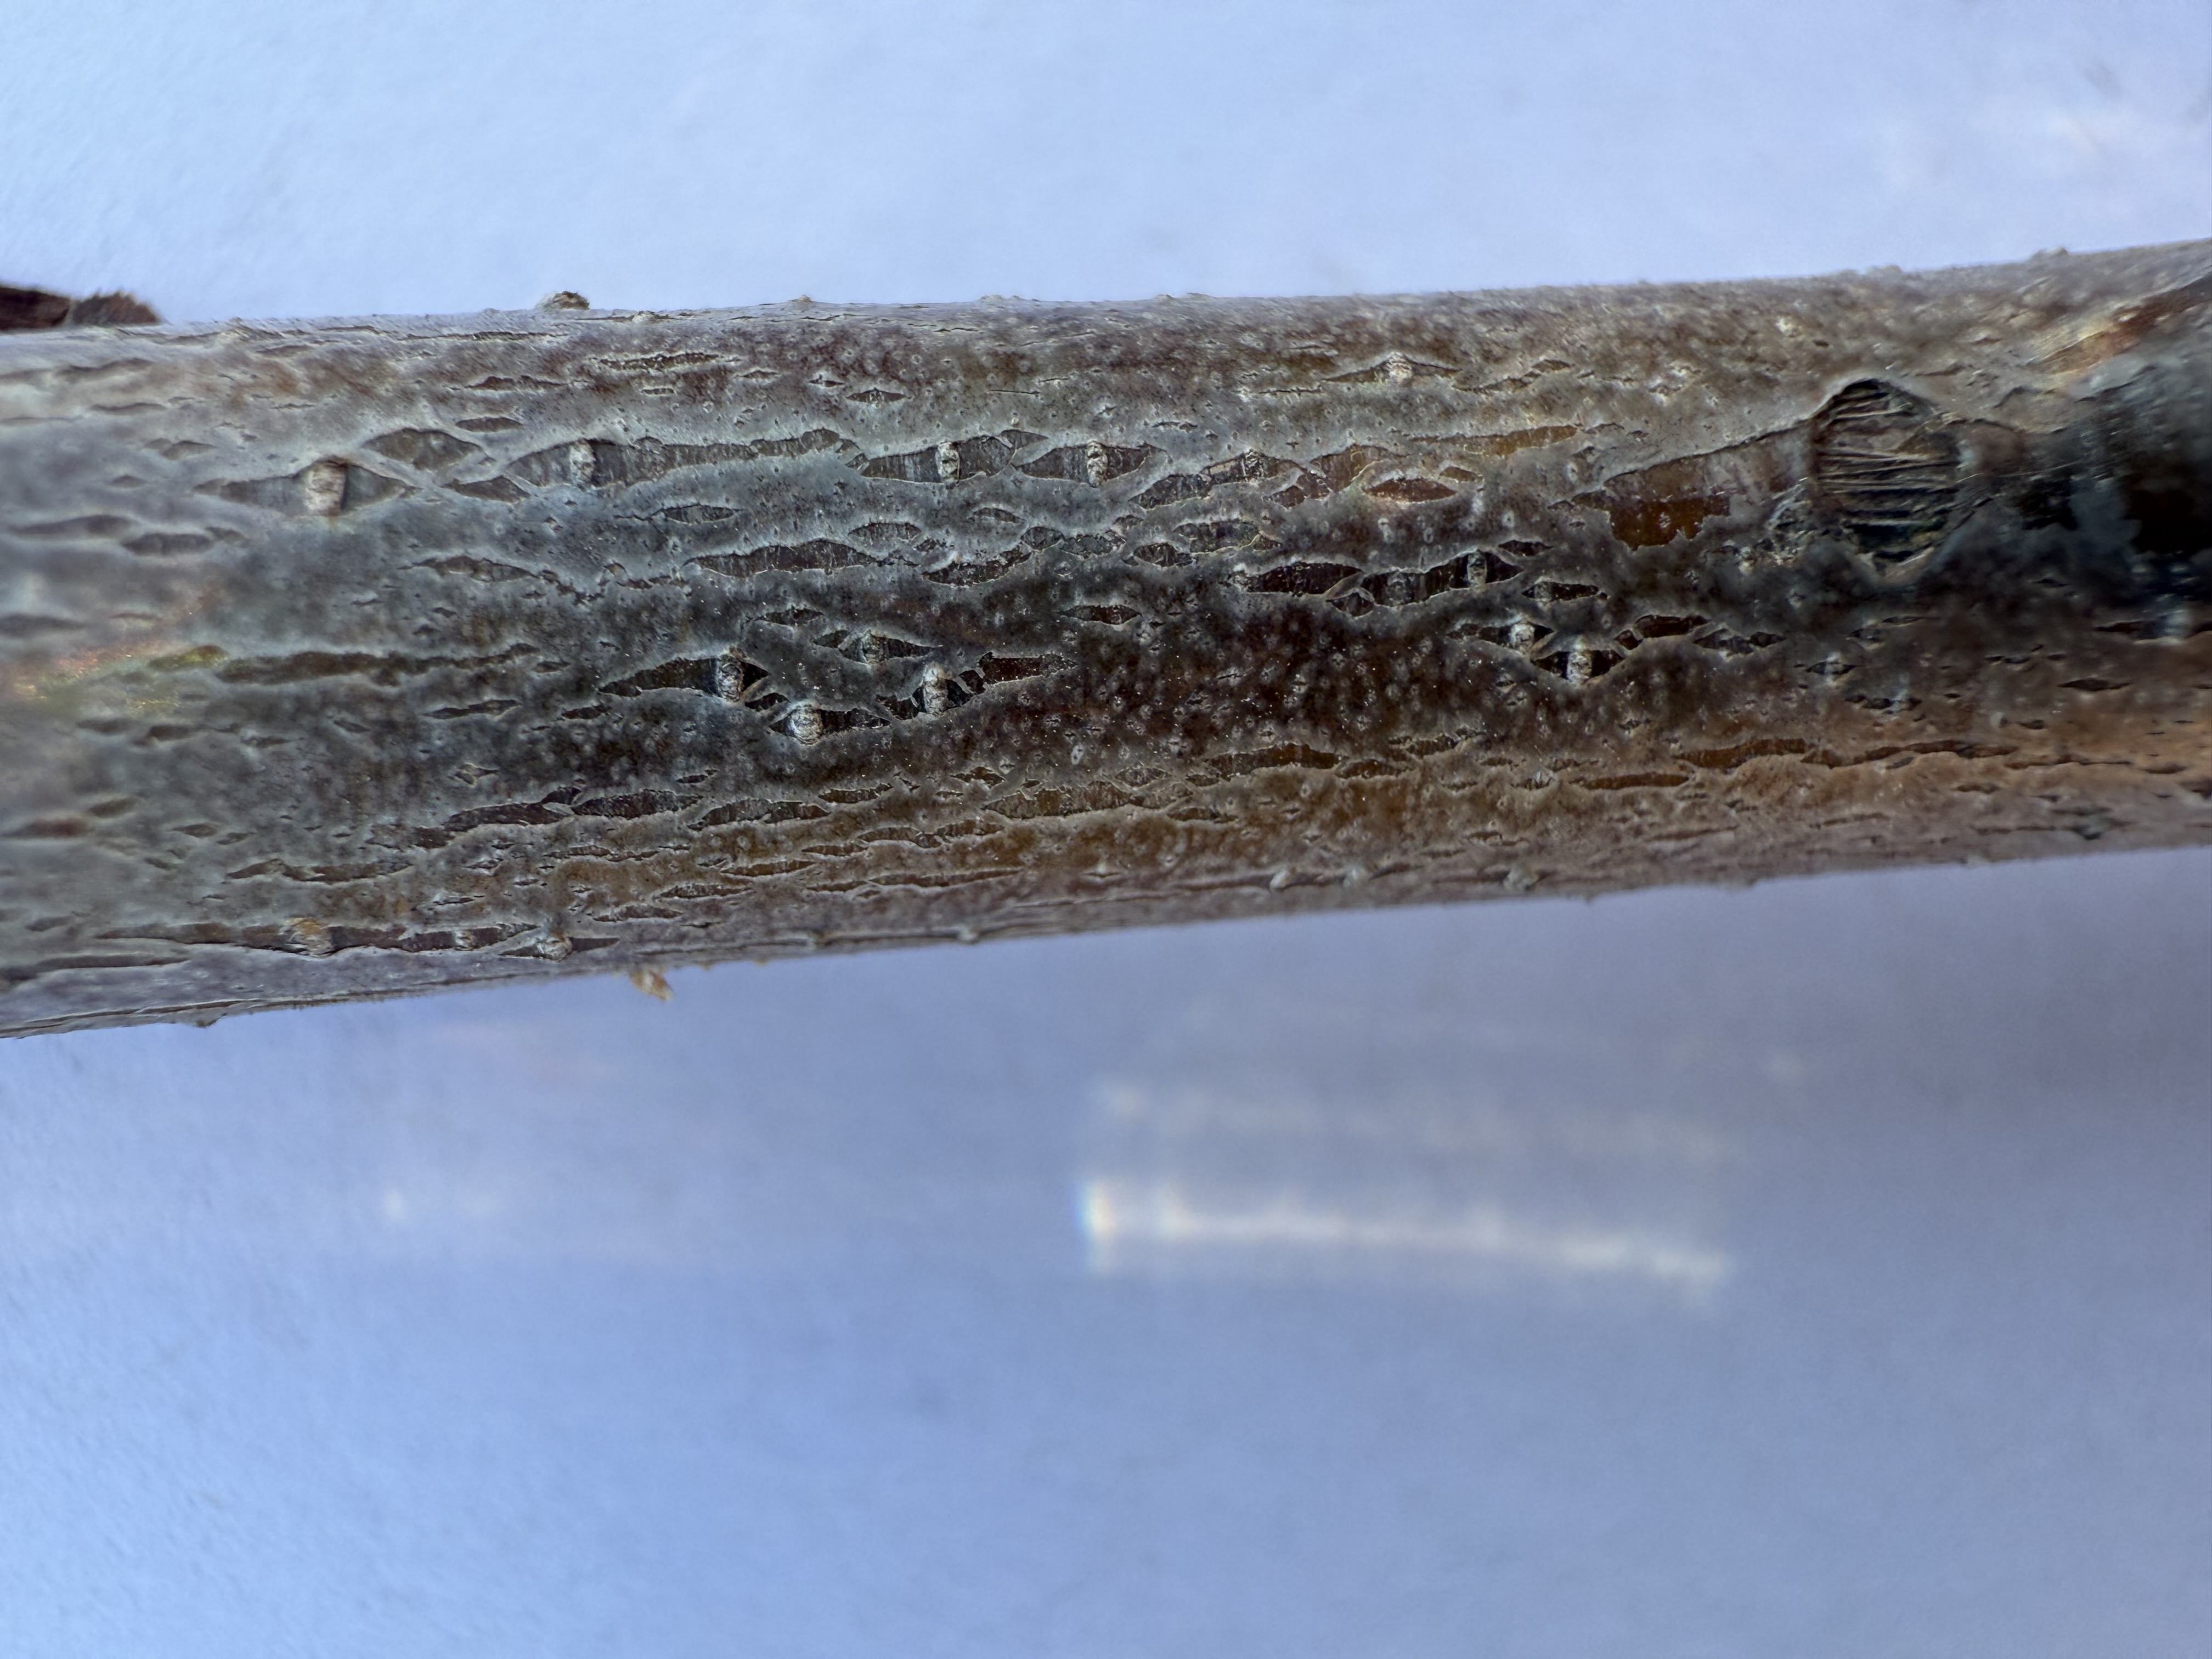
Variety: Yellow Peach